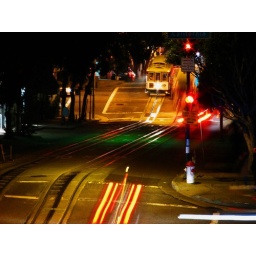
a cable car traveling up powell near california street - nob hill, san francisco, california